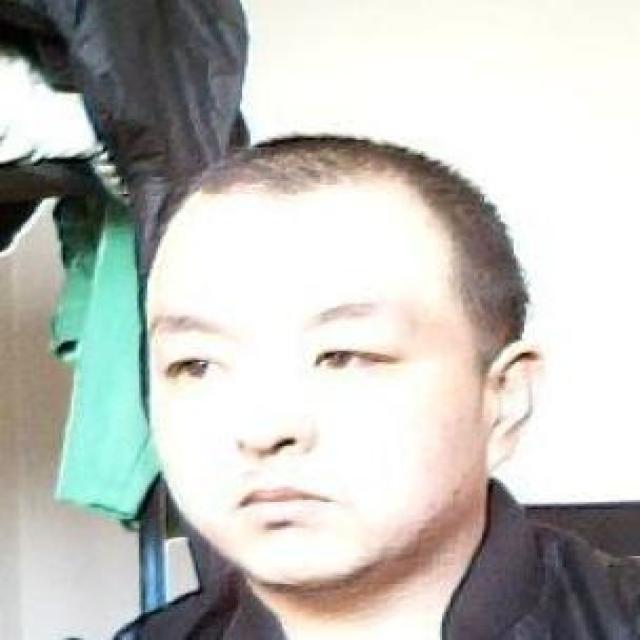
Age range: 21-44